Treaty of Melno

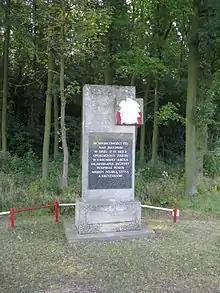
Monument commemorating the treaty in the village of Mełno, Poland

The treaty effectively ended warfare between the Teutonic Knights and the Grand Duchy of Lithuania, which had continued with brief interruptions since the 13th century. The last volunteer crusaders arrived in October 1422; after that the Knights had to rely on their own men or on mercenaries. It was a welcome development to Lithuania, as the treaty allowed it to direct its attention towards its Eastern territories and to internal reforms. War-devastated border regions in Samogitia and Suvalkija began to recover. However, the Polish–Teutonic disputes were not resolved. In a telling episode shortly after the treaty had been signed, the Knights and the Poles disputed a watermill in Lubicz, a strategic post that had been turned into a fortress. Vytautas was angered by the dispute and threatened to give up Palanga to the Knights if Poland did not surrender its claims to Lubicz. The Knights won this dispute.